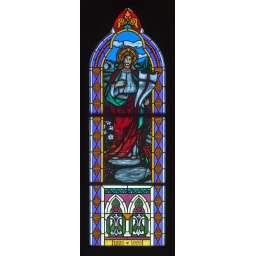
Immaculate Conception Roman Catholic Church, in Arnold, Missouri, USA - stained glass window 1.jpg